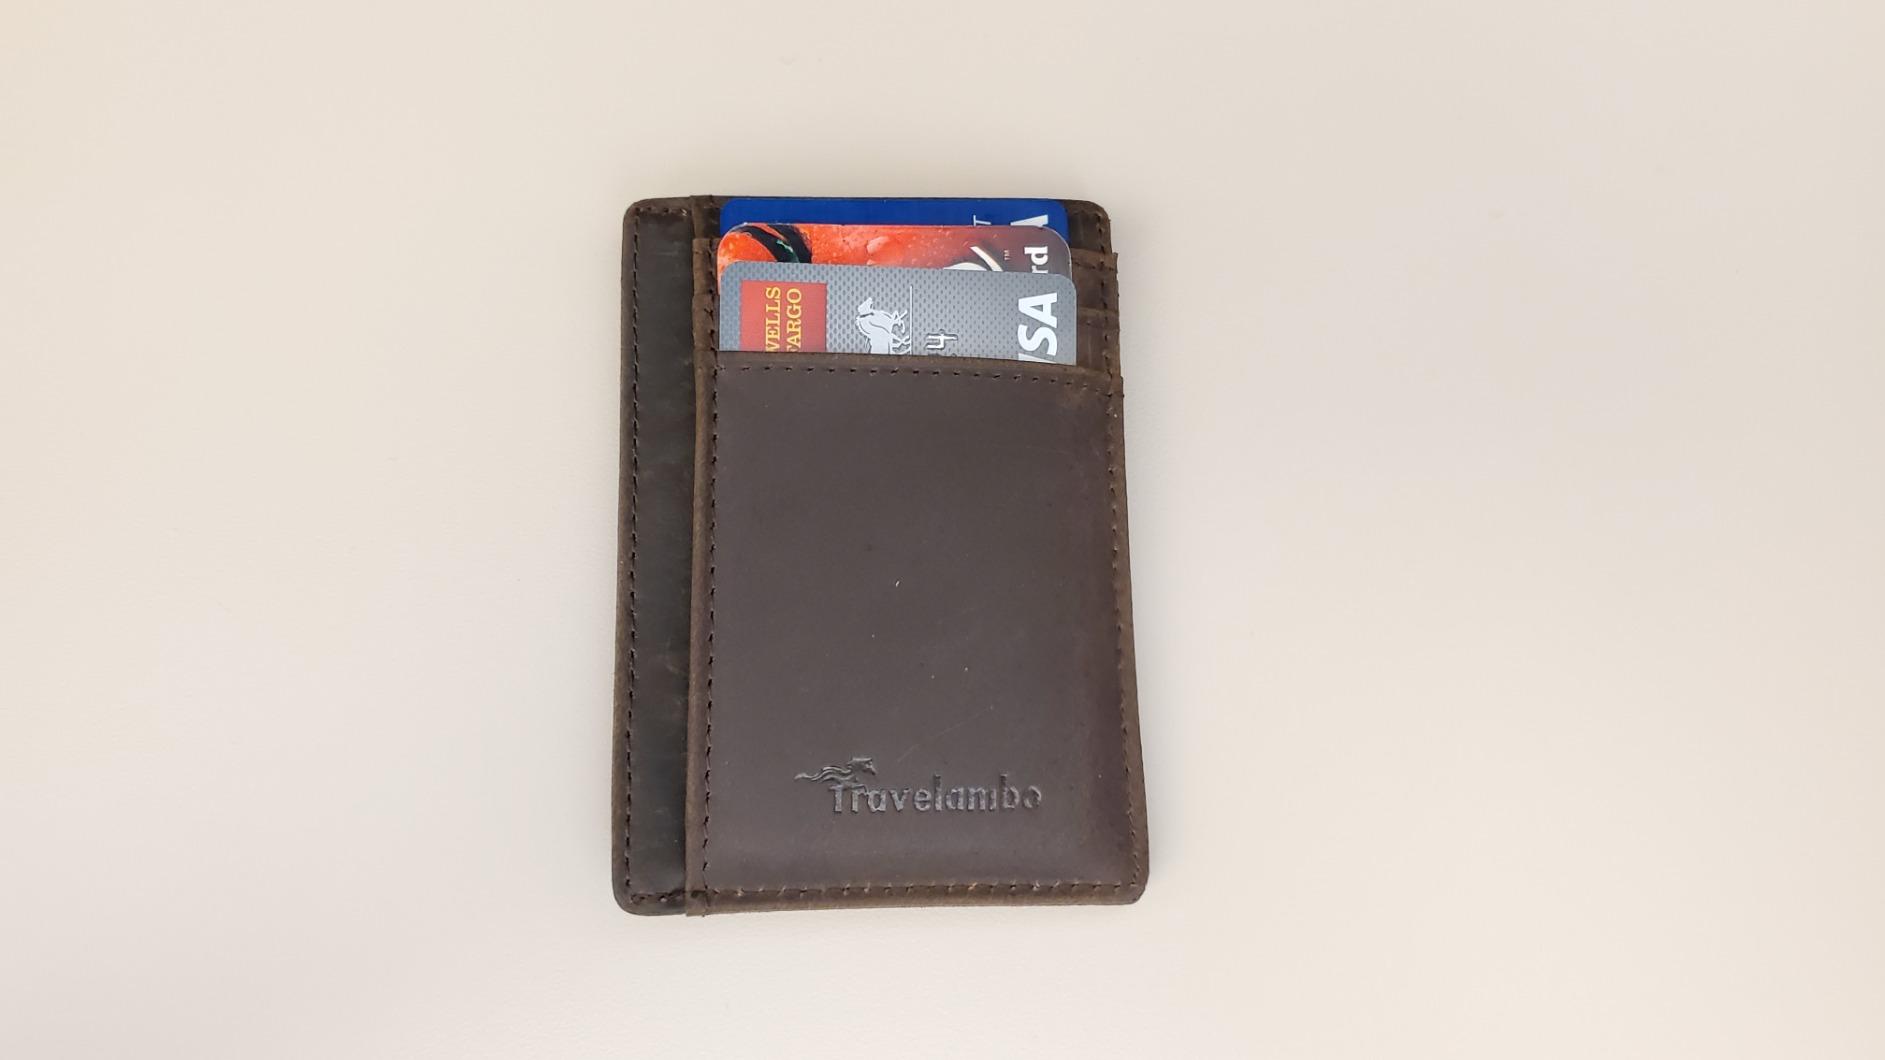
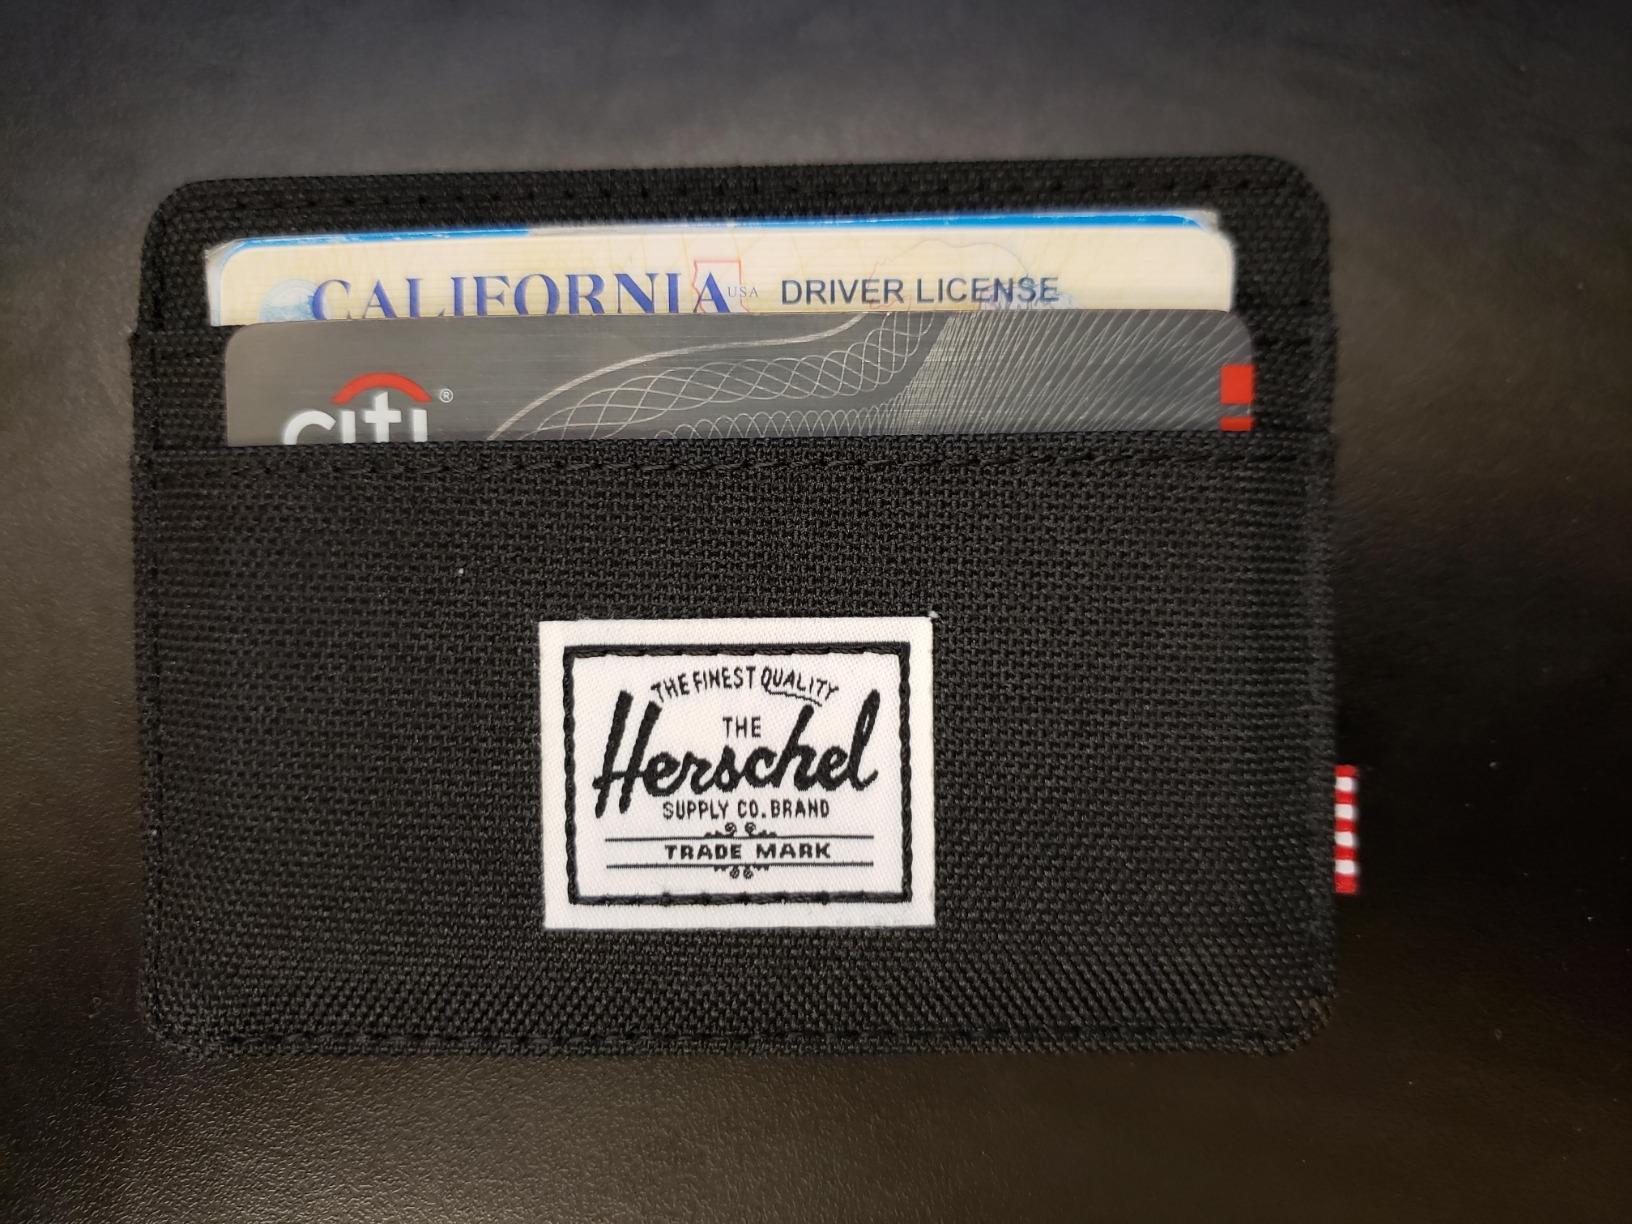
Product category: accessories_wallet
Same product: no